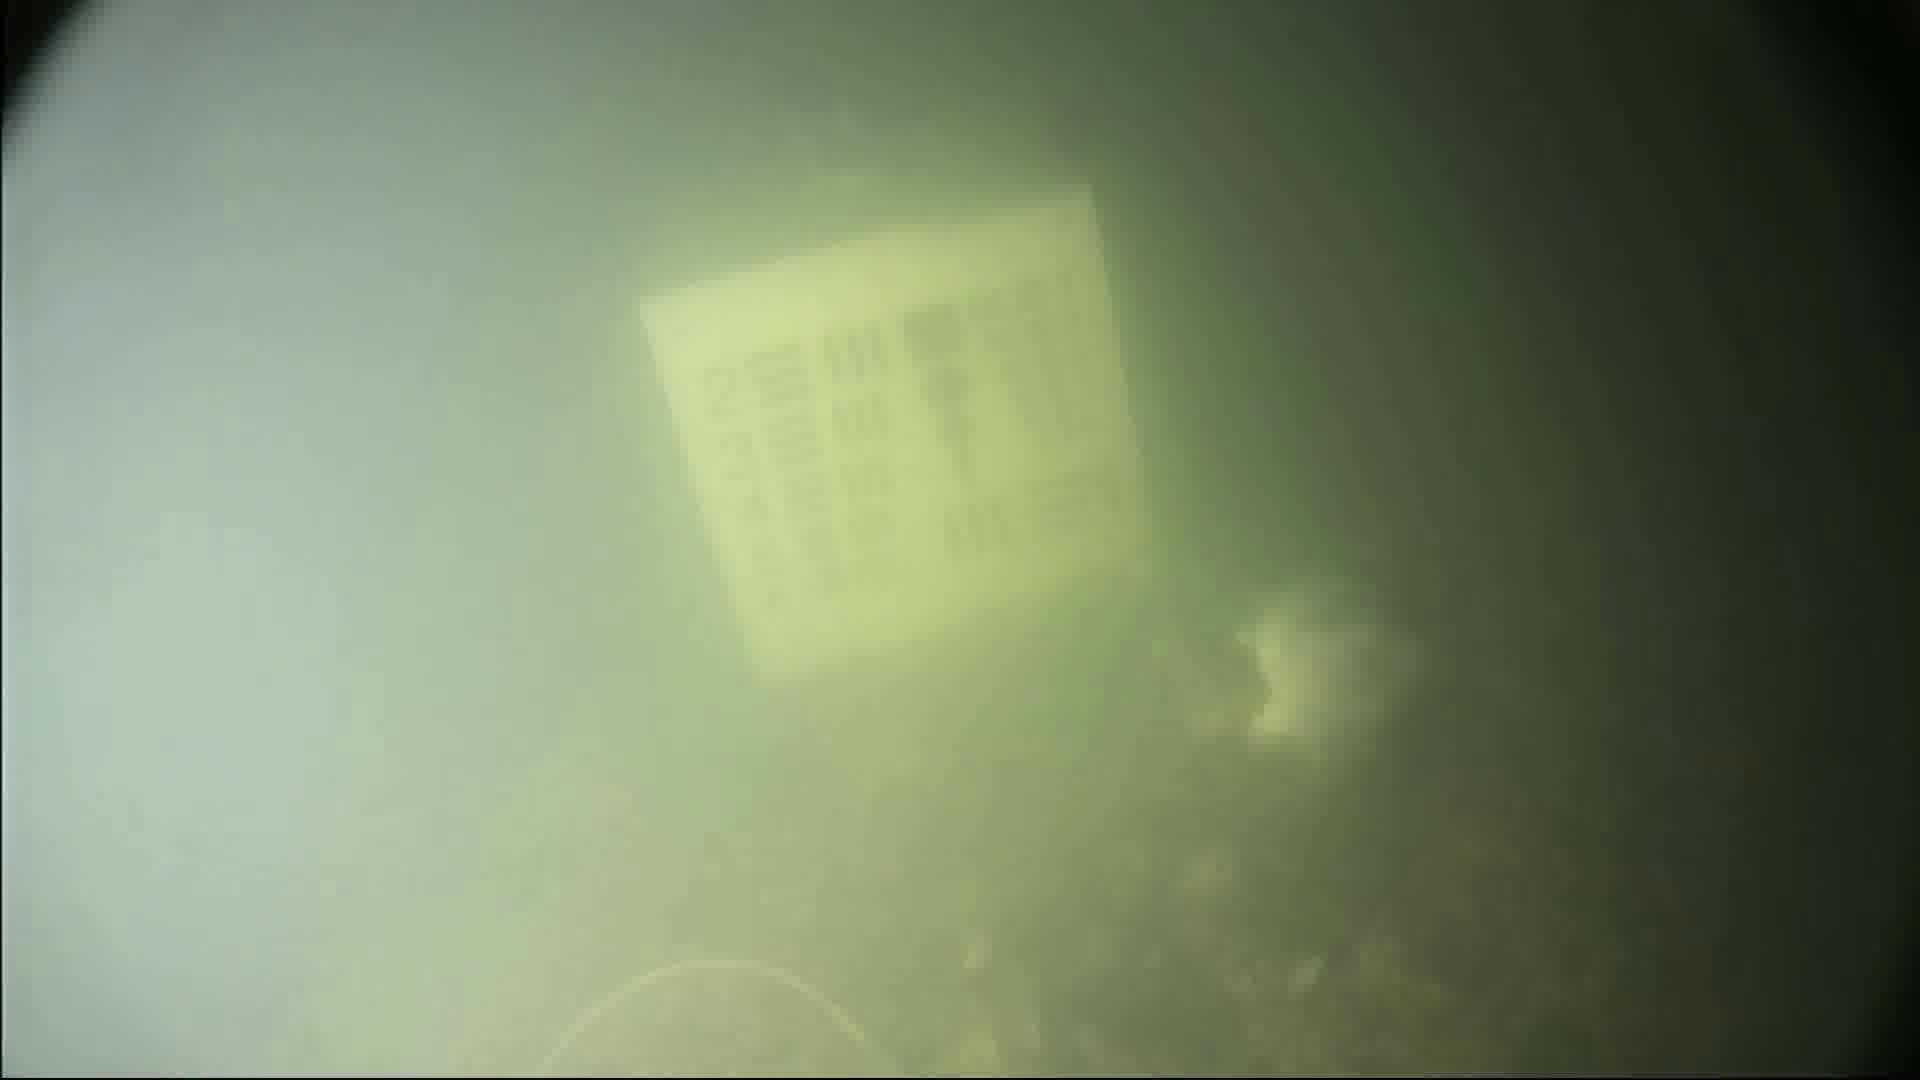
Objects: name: fish